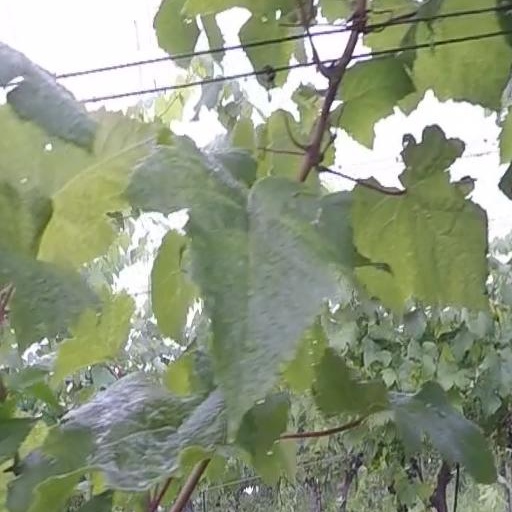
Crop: grape